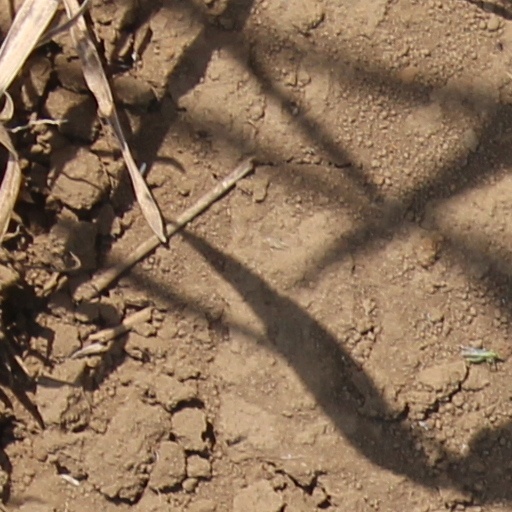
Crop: wheat